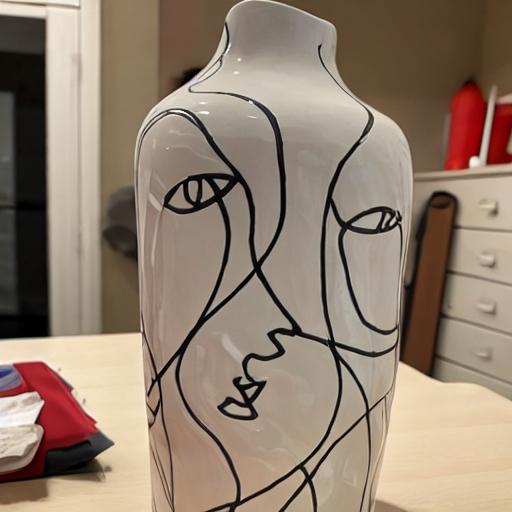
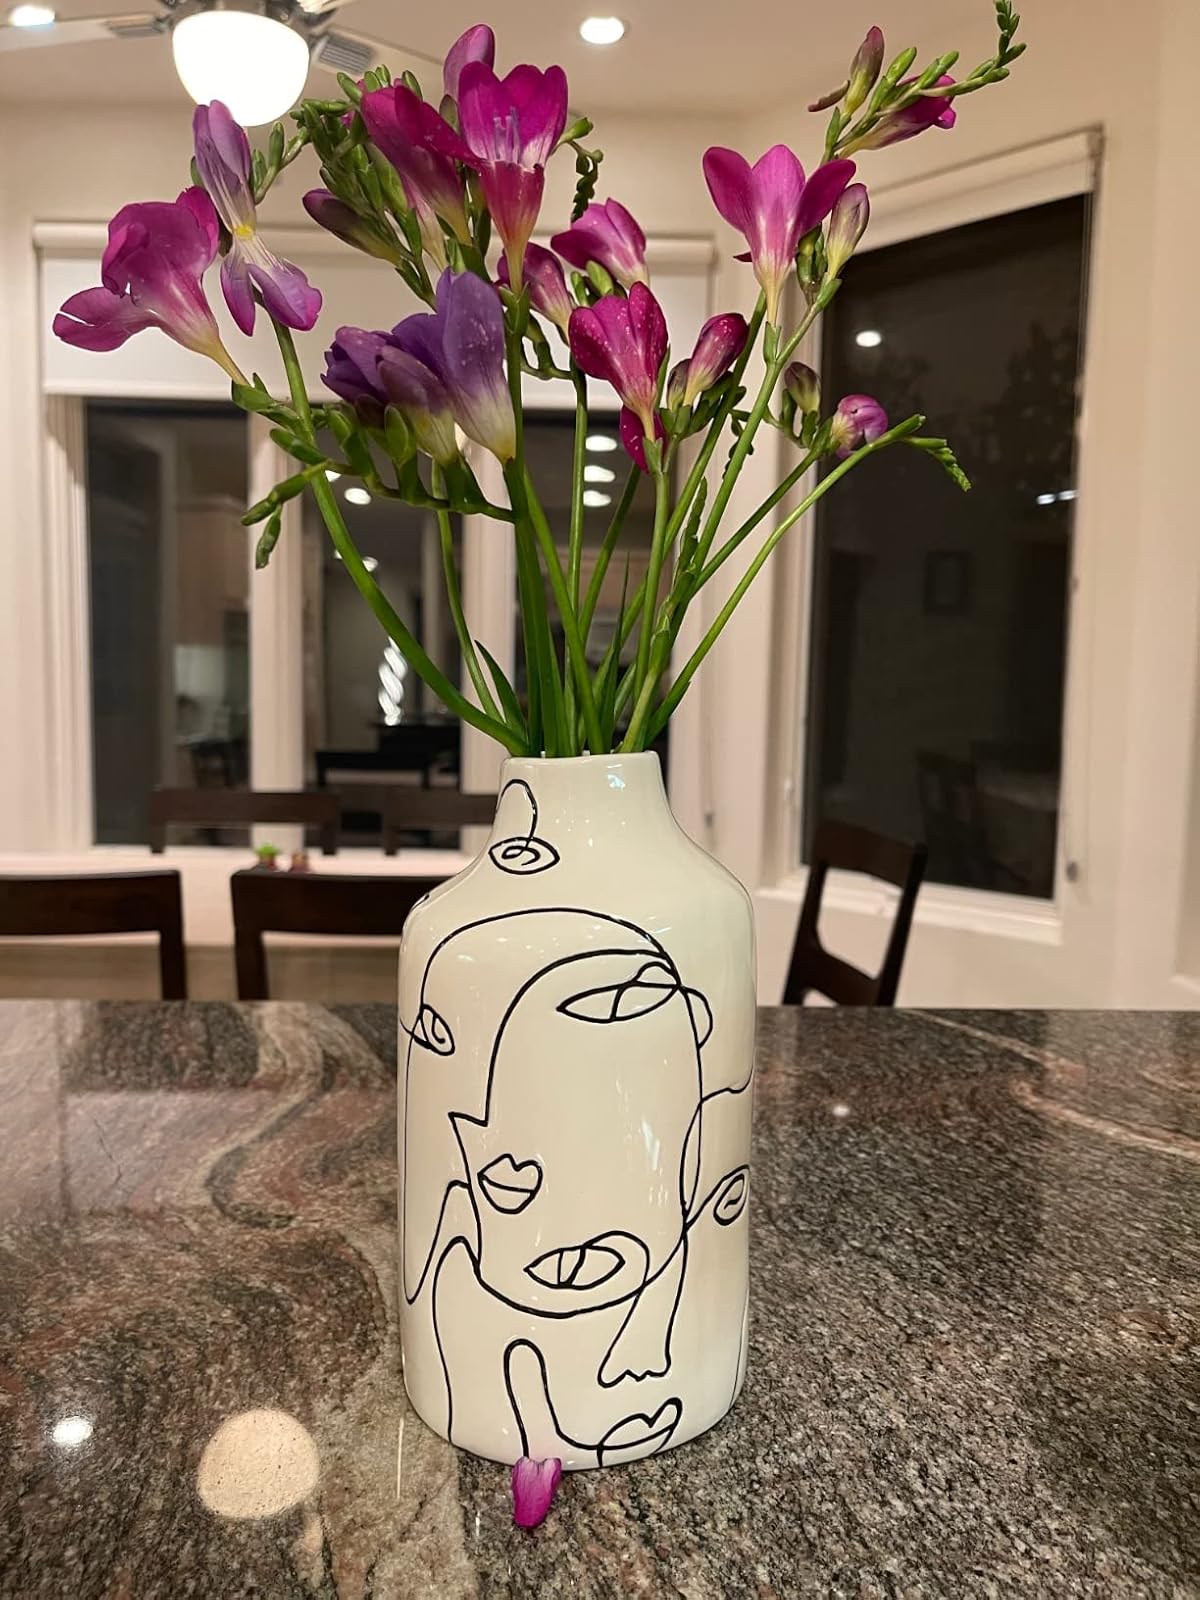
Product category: vase
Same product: no